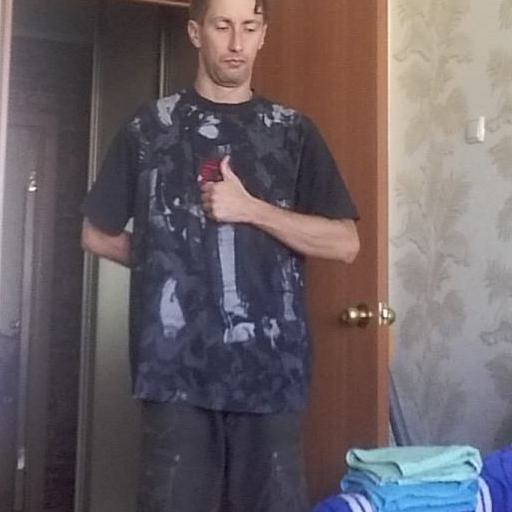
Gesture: like